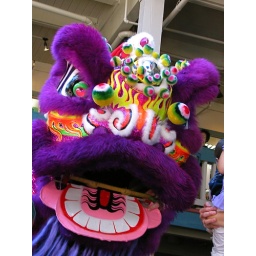
a purple lion dancer shows me his scary face at the chinese new year's show in lahaina.